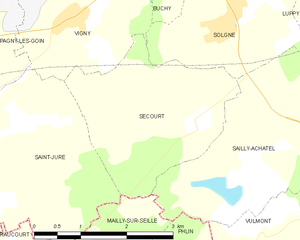
Secourt est une commune française située dans le département de la Moselle, en région Grand Est.